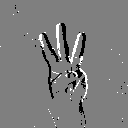
ASL letter: w